Nanuqsaurus

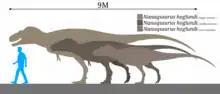
Size comparison of several proposed adult body lengths of "Nanuqsaurus"

"Nanuqsaurus" would have likely resembled other large tyrannosaurines, such as "Daspletosaurus", with both animals being closely related and probably serving similar roles in their respective ecosystems. "Nanuqsaurus" itself is anatomically diagnosed by the following traits: